Lawrence of Arabia (film)

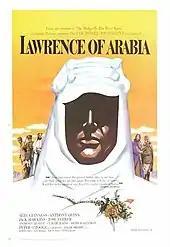
Theatrical poster from 1962 during the film's release

The original release ran for about 222 minutes (plus overture, intermission, and exit music). A post-premiere memo (13 December 1962) noted that the film was of 70 mm film, or of 35 mm film. With of 35 mm film projected every minute, this corresponds to exactly 222.11 minutes. Richard May, the vice-president of Film Preservation at Warner Bros., sent an email to Robert Morris, co-author of a book on "Lawrence of Arabia", in which he noted that "Gone with the Wind" (1939) was never edited after its premiere and is of 35 mm film (without leaders, overture, intermission, entr'acte, or walkout music), corresponding to 220.93 min. Thus, "Lawrence of Arabia" is slightly more than one minute longer than "Gone With the Wind" and is, therefore, the longest movie ever to win a Best Picture Oscar.